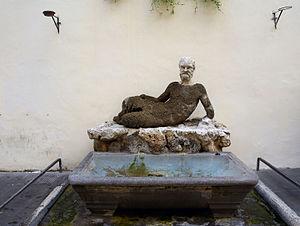
La fontaine del Babuino, est l'une des six statues parlantes de Rome.
La Via del Babuino est une rue du centre de Rome, dans le rione Campo Marzio. Elle relie la piazza del Popolo avec la piazza di Spagna et fait partie intégrante du complexe de rues connu sous le nom de Trident.
Les statues parlantes de Rome sont une forme anonyme d'expression politique romaine.